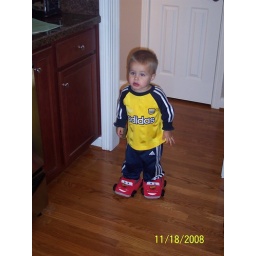
Jackson with his new Lightening McQueen slippers...we thought they might solve the shoes in the house issue...they haven't totally.